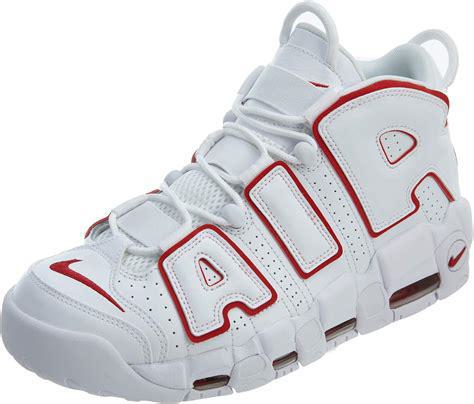
Brand: Nike
Model: Air More Uptempo 96